The Invincibles (English football)

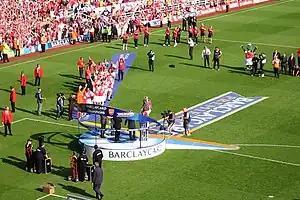
Arsenal captain Patrick Vieira presented with the trophy at Highbury on the final day of the season.

Continuing into the next season, a special gold version of the Premier League trophy was commissioned to commemorate Arsenal winning the title without a single defeat. In May 2018, this gold trophy was presented to Arsene Wenger as a gift from Arsenal Football Club at Wenger's final home game as manager after 22 years. In addition to their two wins at the end of the 2002–03 FA Premier League, Arsenal beat Middlesbrough in their second league game of 2004–05 to equal Nottingham Forest's record of 42 league matches unbeaten; the feat was eclipsed with a win at home to Blackburn Rovers. The run extended to six more matches for a total of 49 league games undefeated, before coming to an end with a controversial 2–0 defeat to Manchester United. "The Guardian" noted that Arsenal never trailed in the last 20 minutes of a game during their unbeaten run.